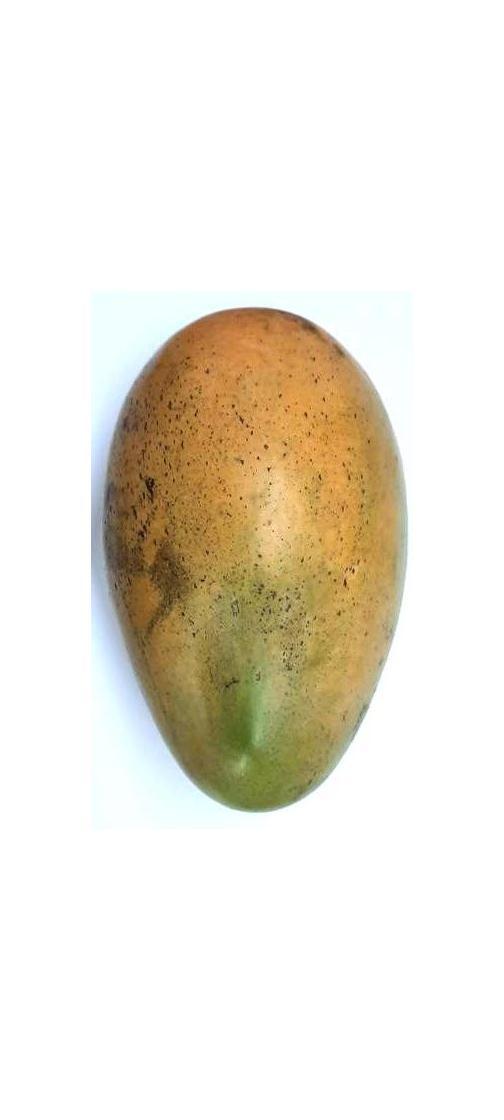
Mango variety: Rupali